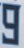
Number: 9